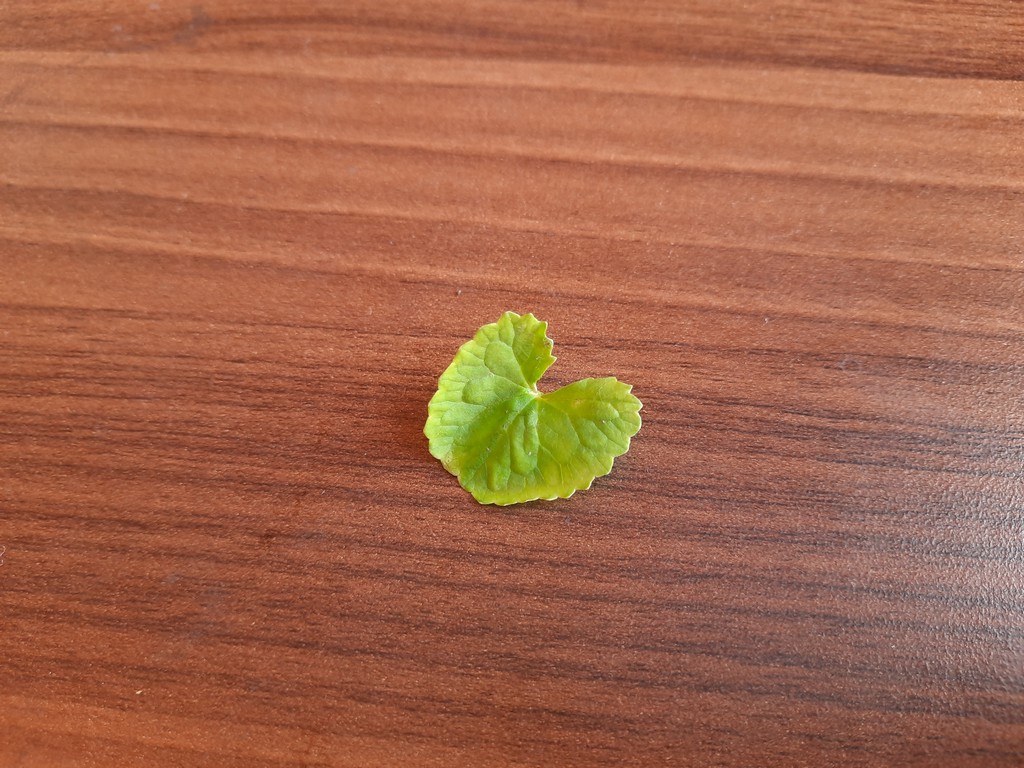
Label: Healthy